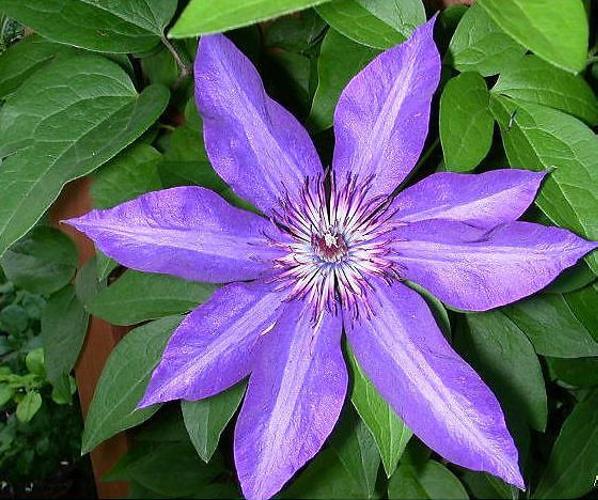
Label: clematis